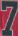
Number: 7